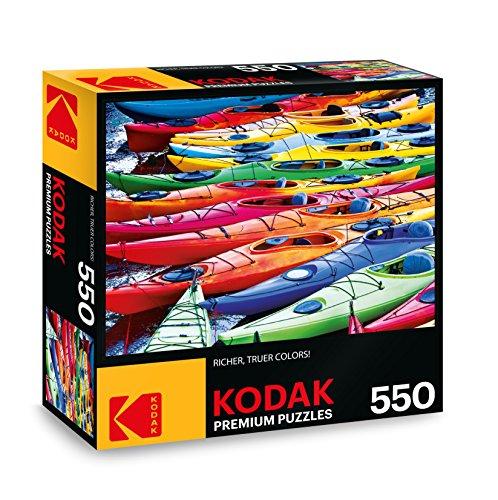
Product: KODAK PREMIUM PUZZLES Colorful Kayaks Jigsaw Puzzle
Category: Toys & Games | Puzzles | Jigsaw Puzzles
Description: Great Condition.
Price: $9.99
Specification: ProductDimensions:24x0.2x18inches|ItemWeight:1pounds|ShippingWeight:1.25pounds(Viewshippingratesandpolicies)|DomesticShipping:ItemcanbeshippedwithinU.S.|InternationalShipping:ThisitemcanbeshippedtoselectcountriesoutsideoftheU.S.LearnMore|ASIN:B0762VKT44|Itemmodelnumber:8300|Manufacturerrecommendedage:6yearsandup